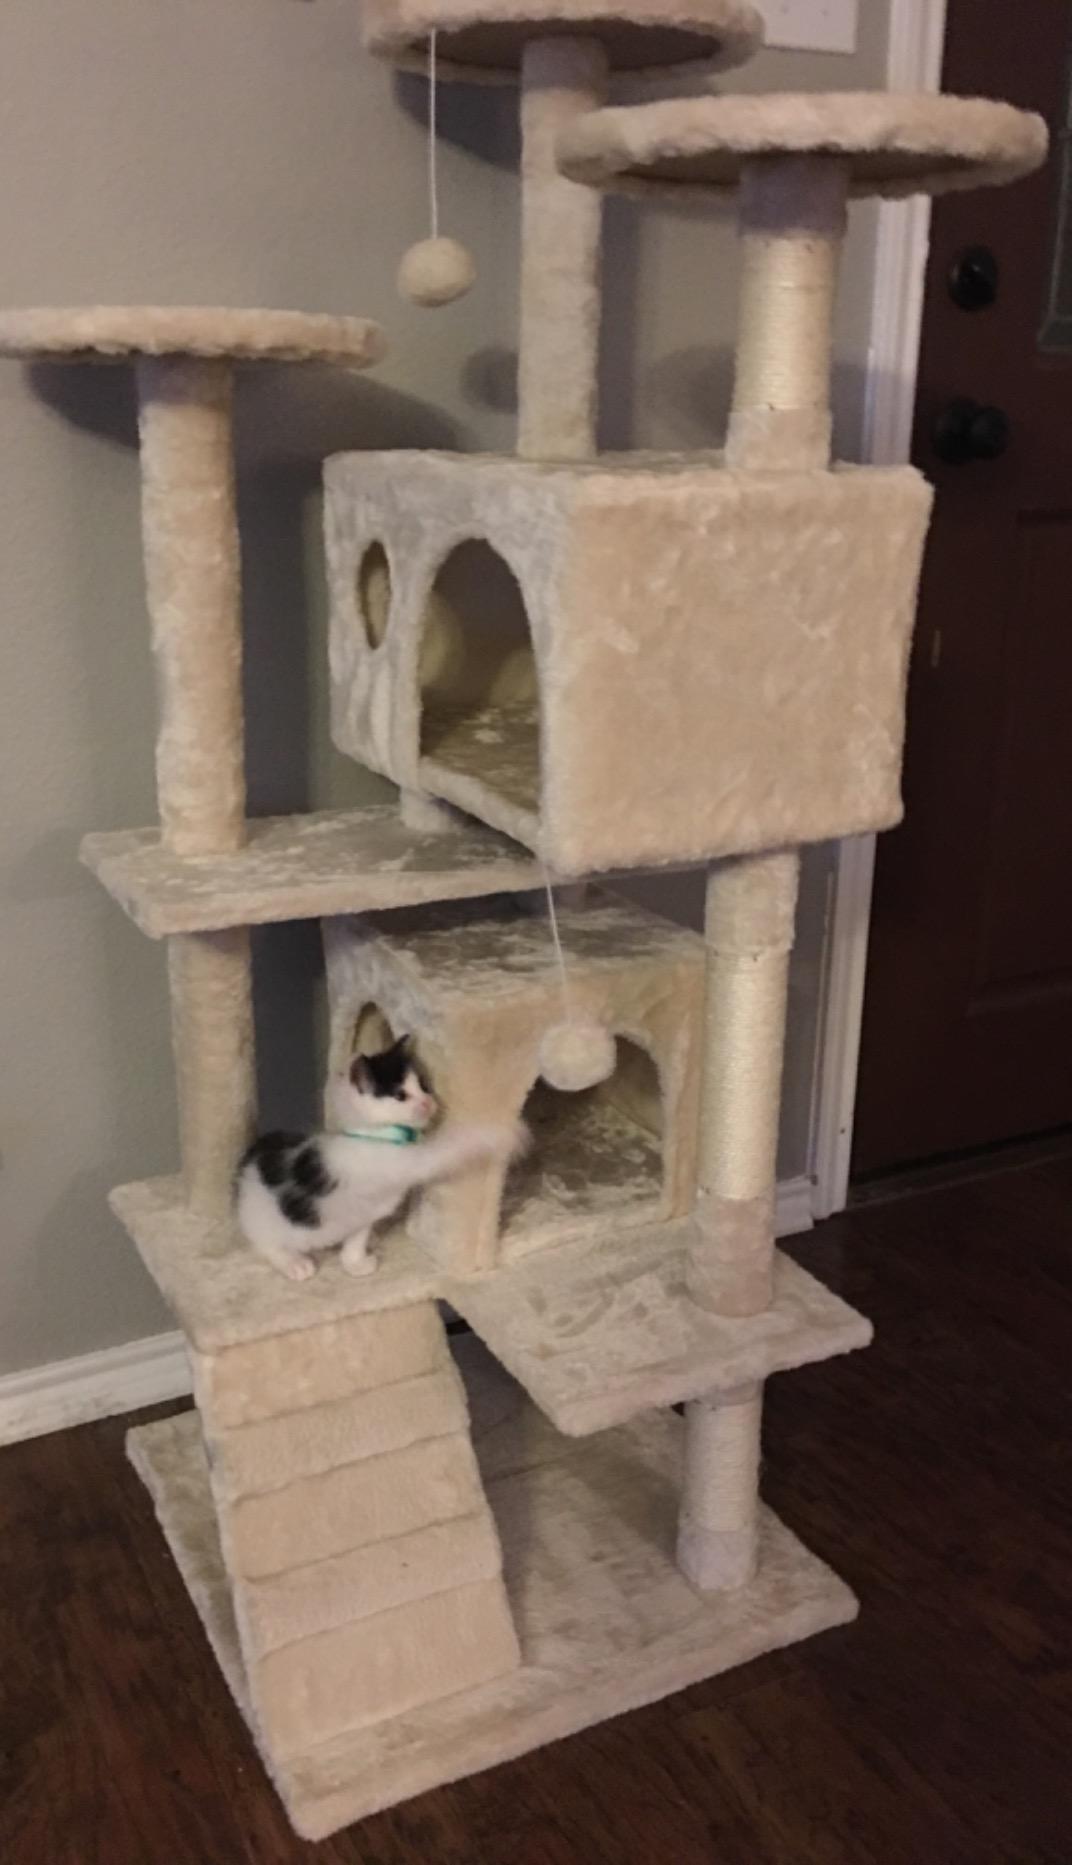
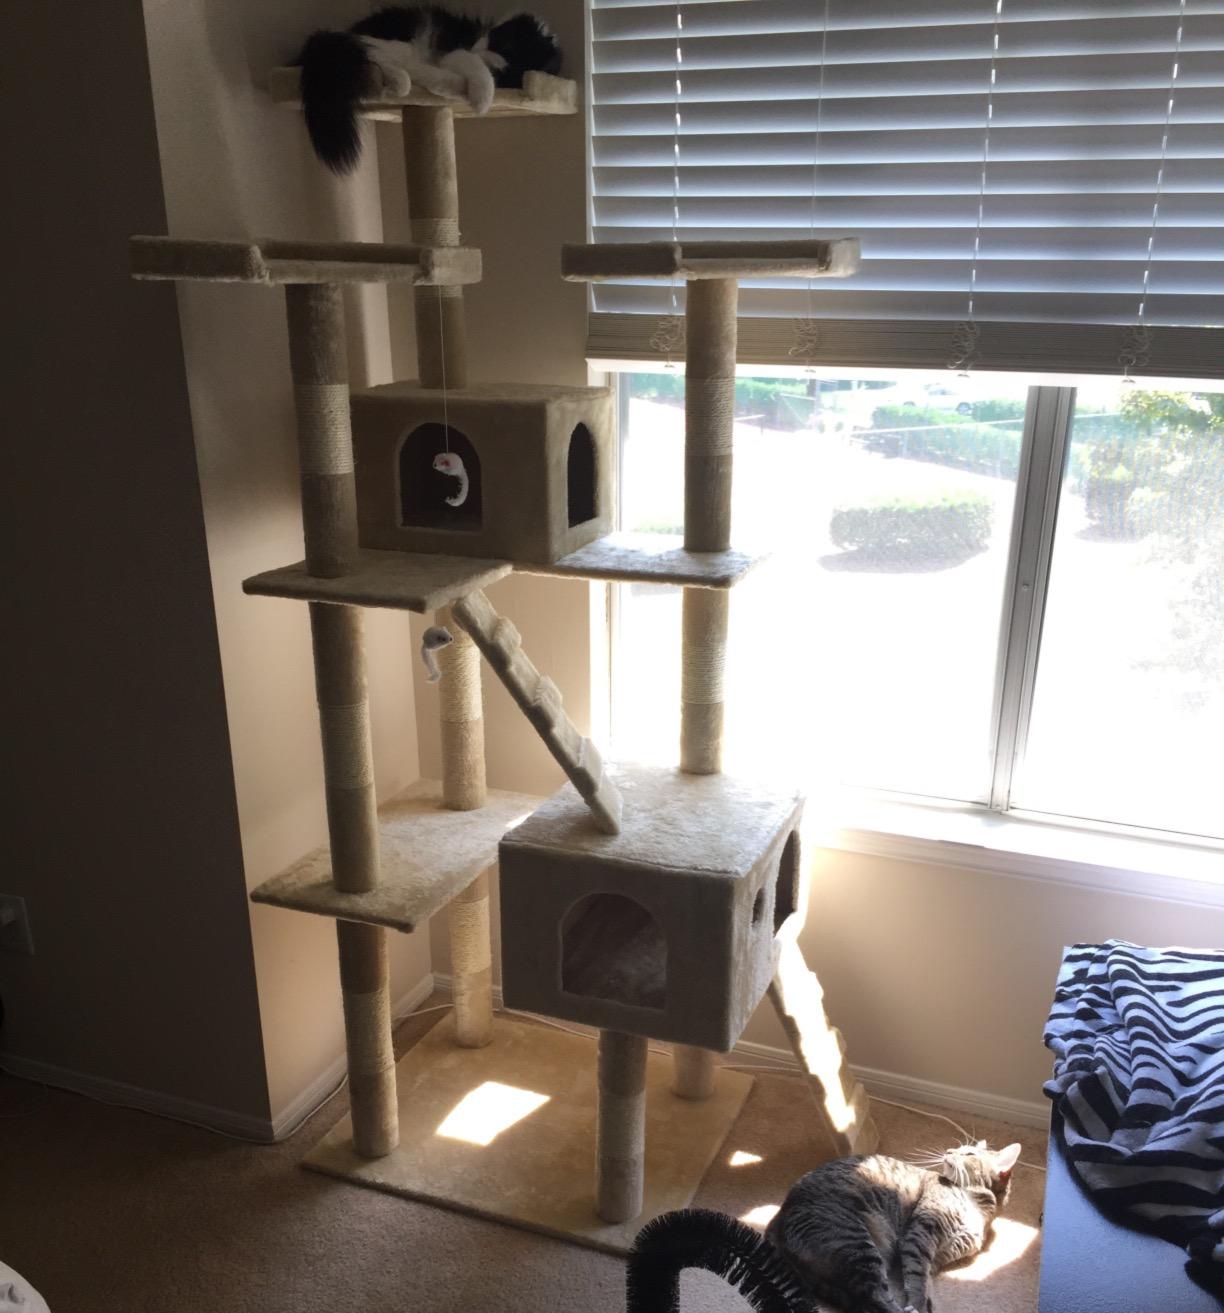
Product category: items_cat tree
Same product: no